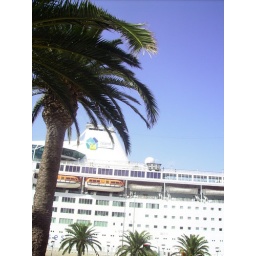
a cruise ship sitting in the bay of mao!(the capital on menorca)